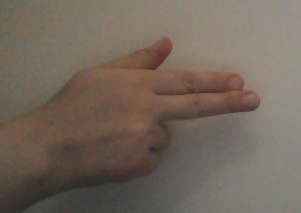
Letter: ghain